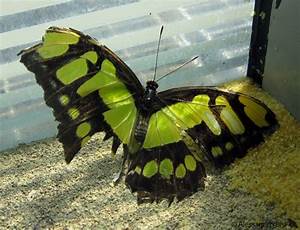
Label: farfalla